Pressure-sensitive adhesive

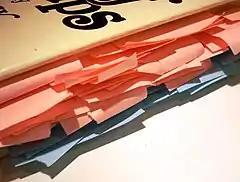
Post-it notes

Pressure-sensitive adhesive (PSA, self-adhesive, self-stick adhesive) is a type of nonreactive adhesive which forms a bond when pressure is applied to bond the adhesive with a surface. No solvent, water, or heat is needed to activate the adhesive.